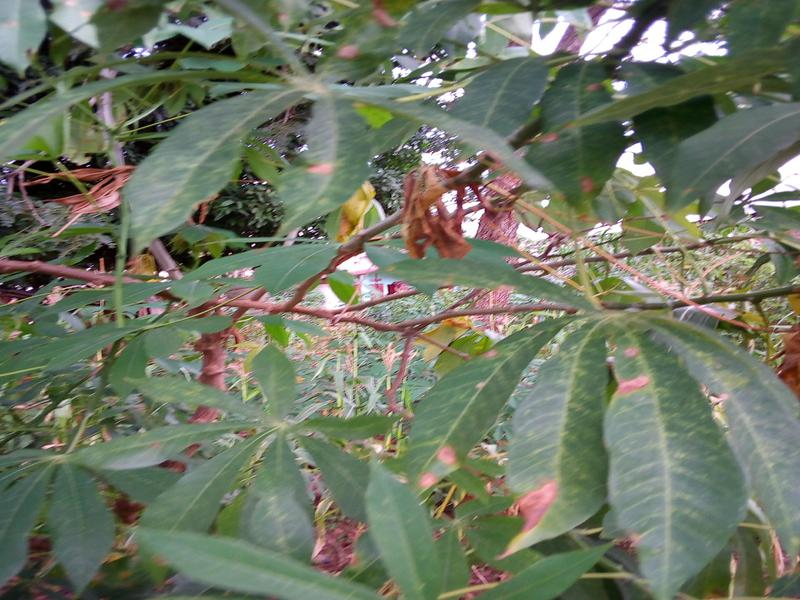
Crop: cassava
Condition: green_mottle